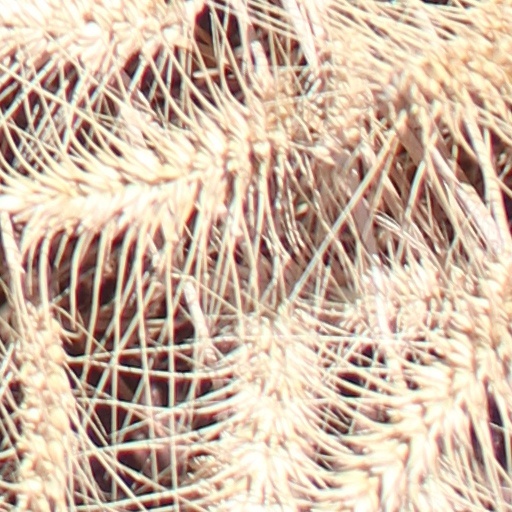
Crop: wheat